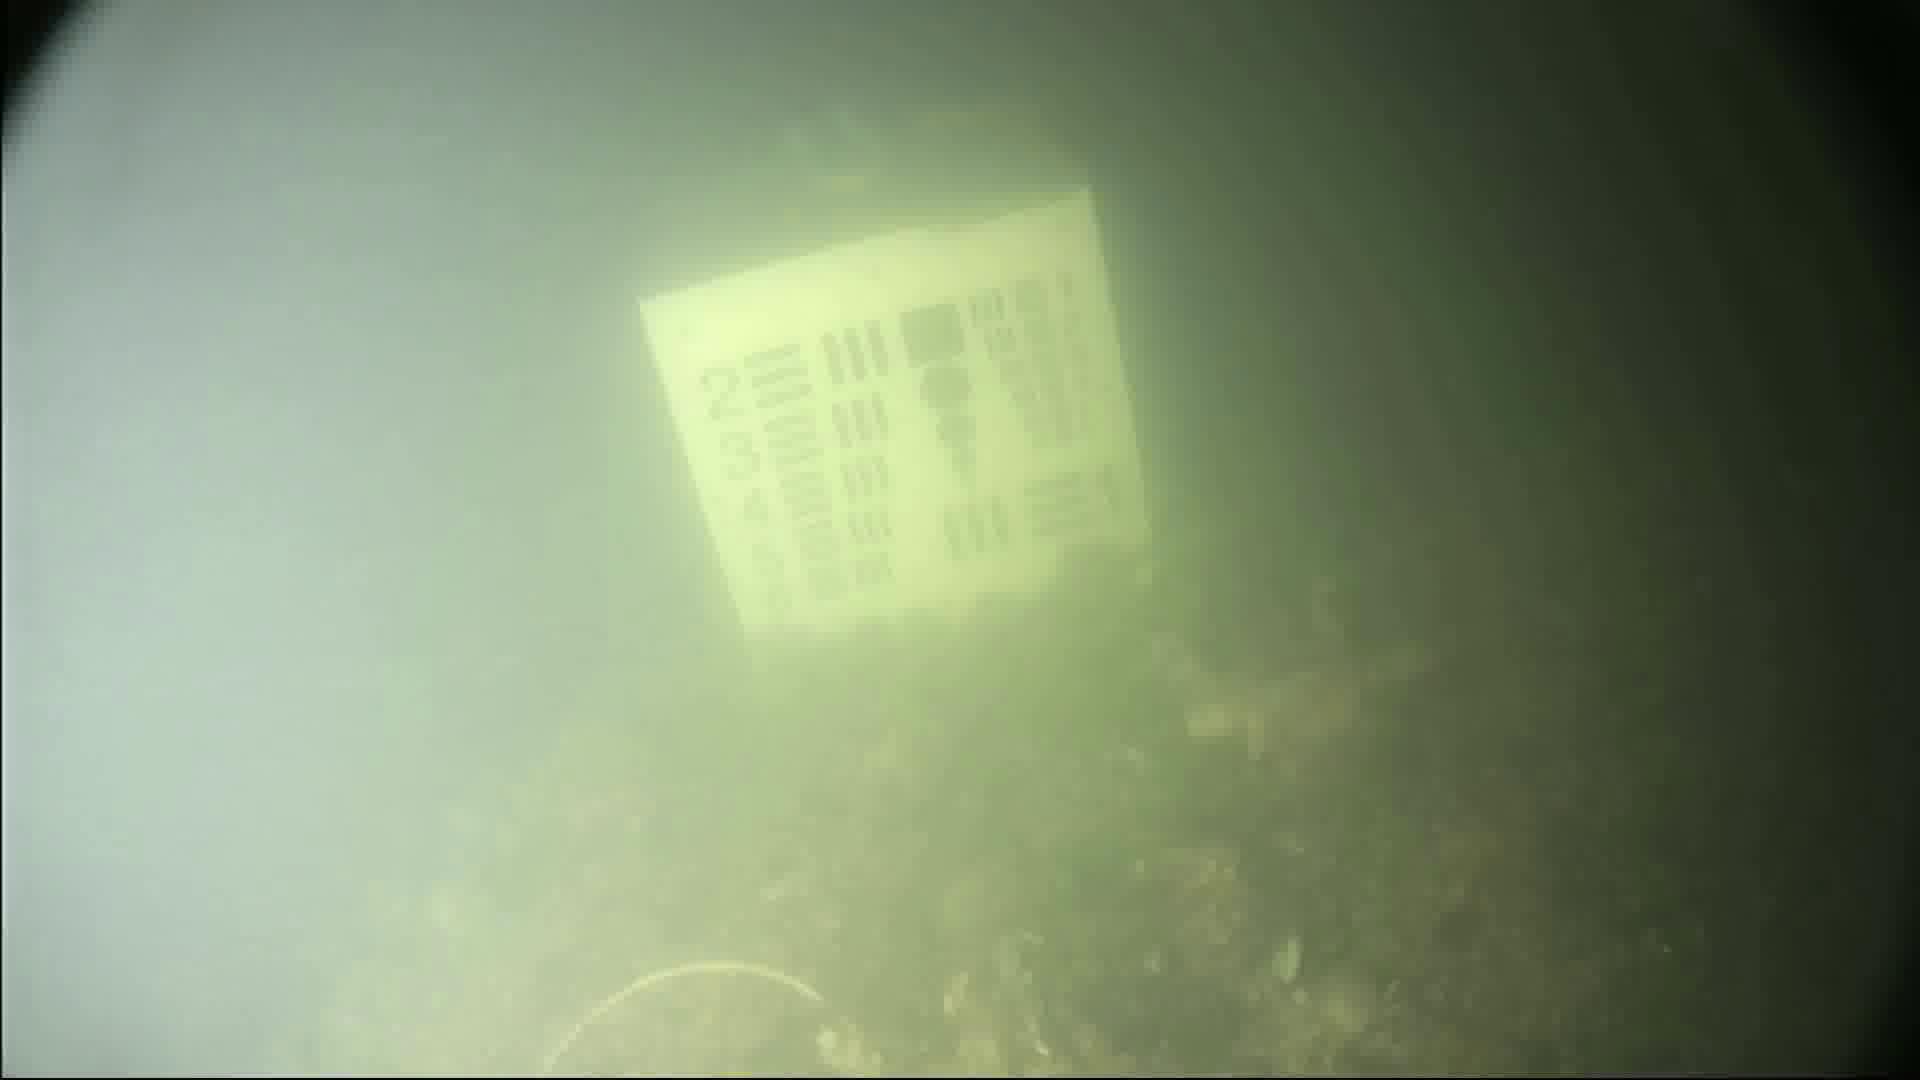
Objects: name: crab